World Heavyweight Championship (WWE, 2002–2013)

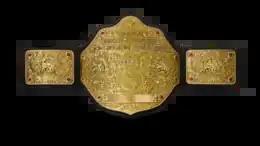
The World Heavyweight Championship was represented by a design based on the Big Gold Belt that incorporated the WWE logo.

The 2002 to 2013 version of the World Heavyweight Championship was a men's professional wrestling world heavyweight championship created and promoted by the American promotion WWE. It was the second world championship to be created by the company, after their original world title, the WWE Championship (1963). The title was one of two top championships in the company from 2002 to 2006 and from 2010 to 2013, complementing the WWE Championship, and one of three top championships from 2006 to 2010 with the addition of the ECW World Heavyweight Championship.